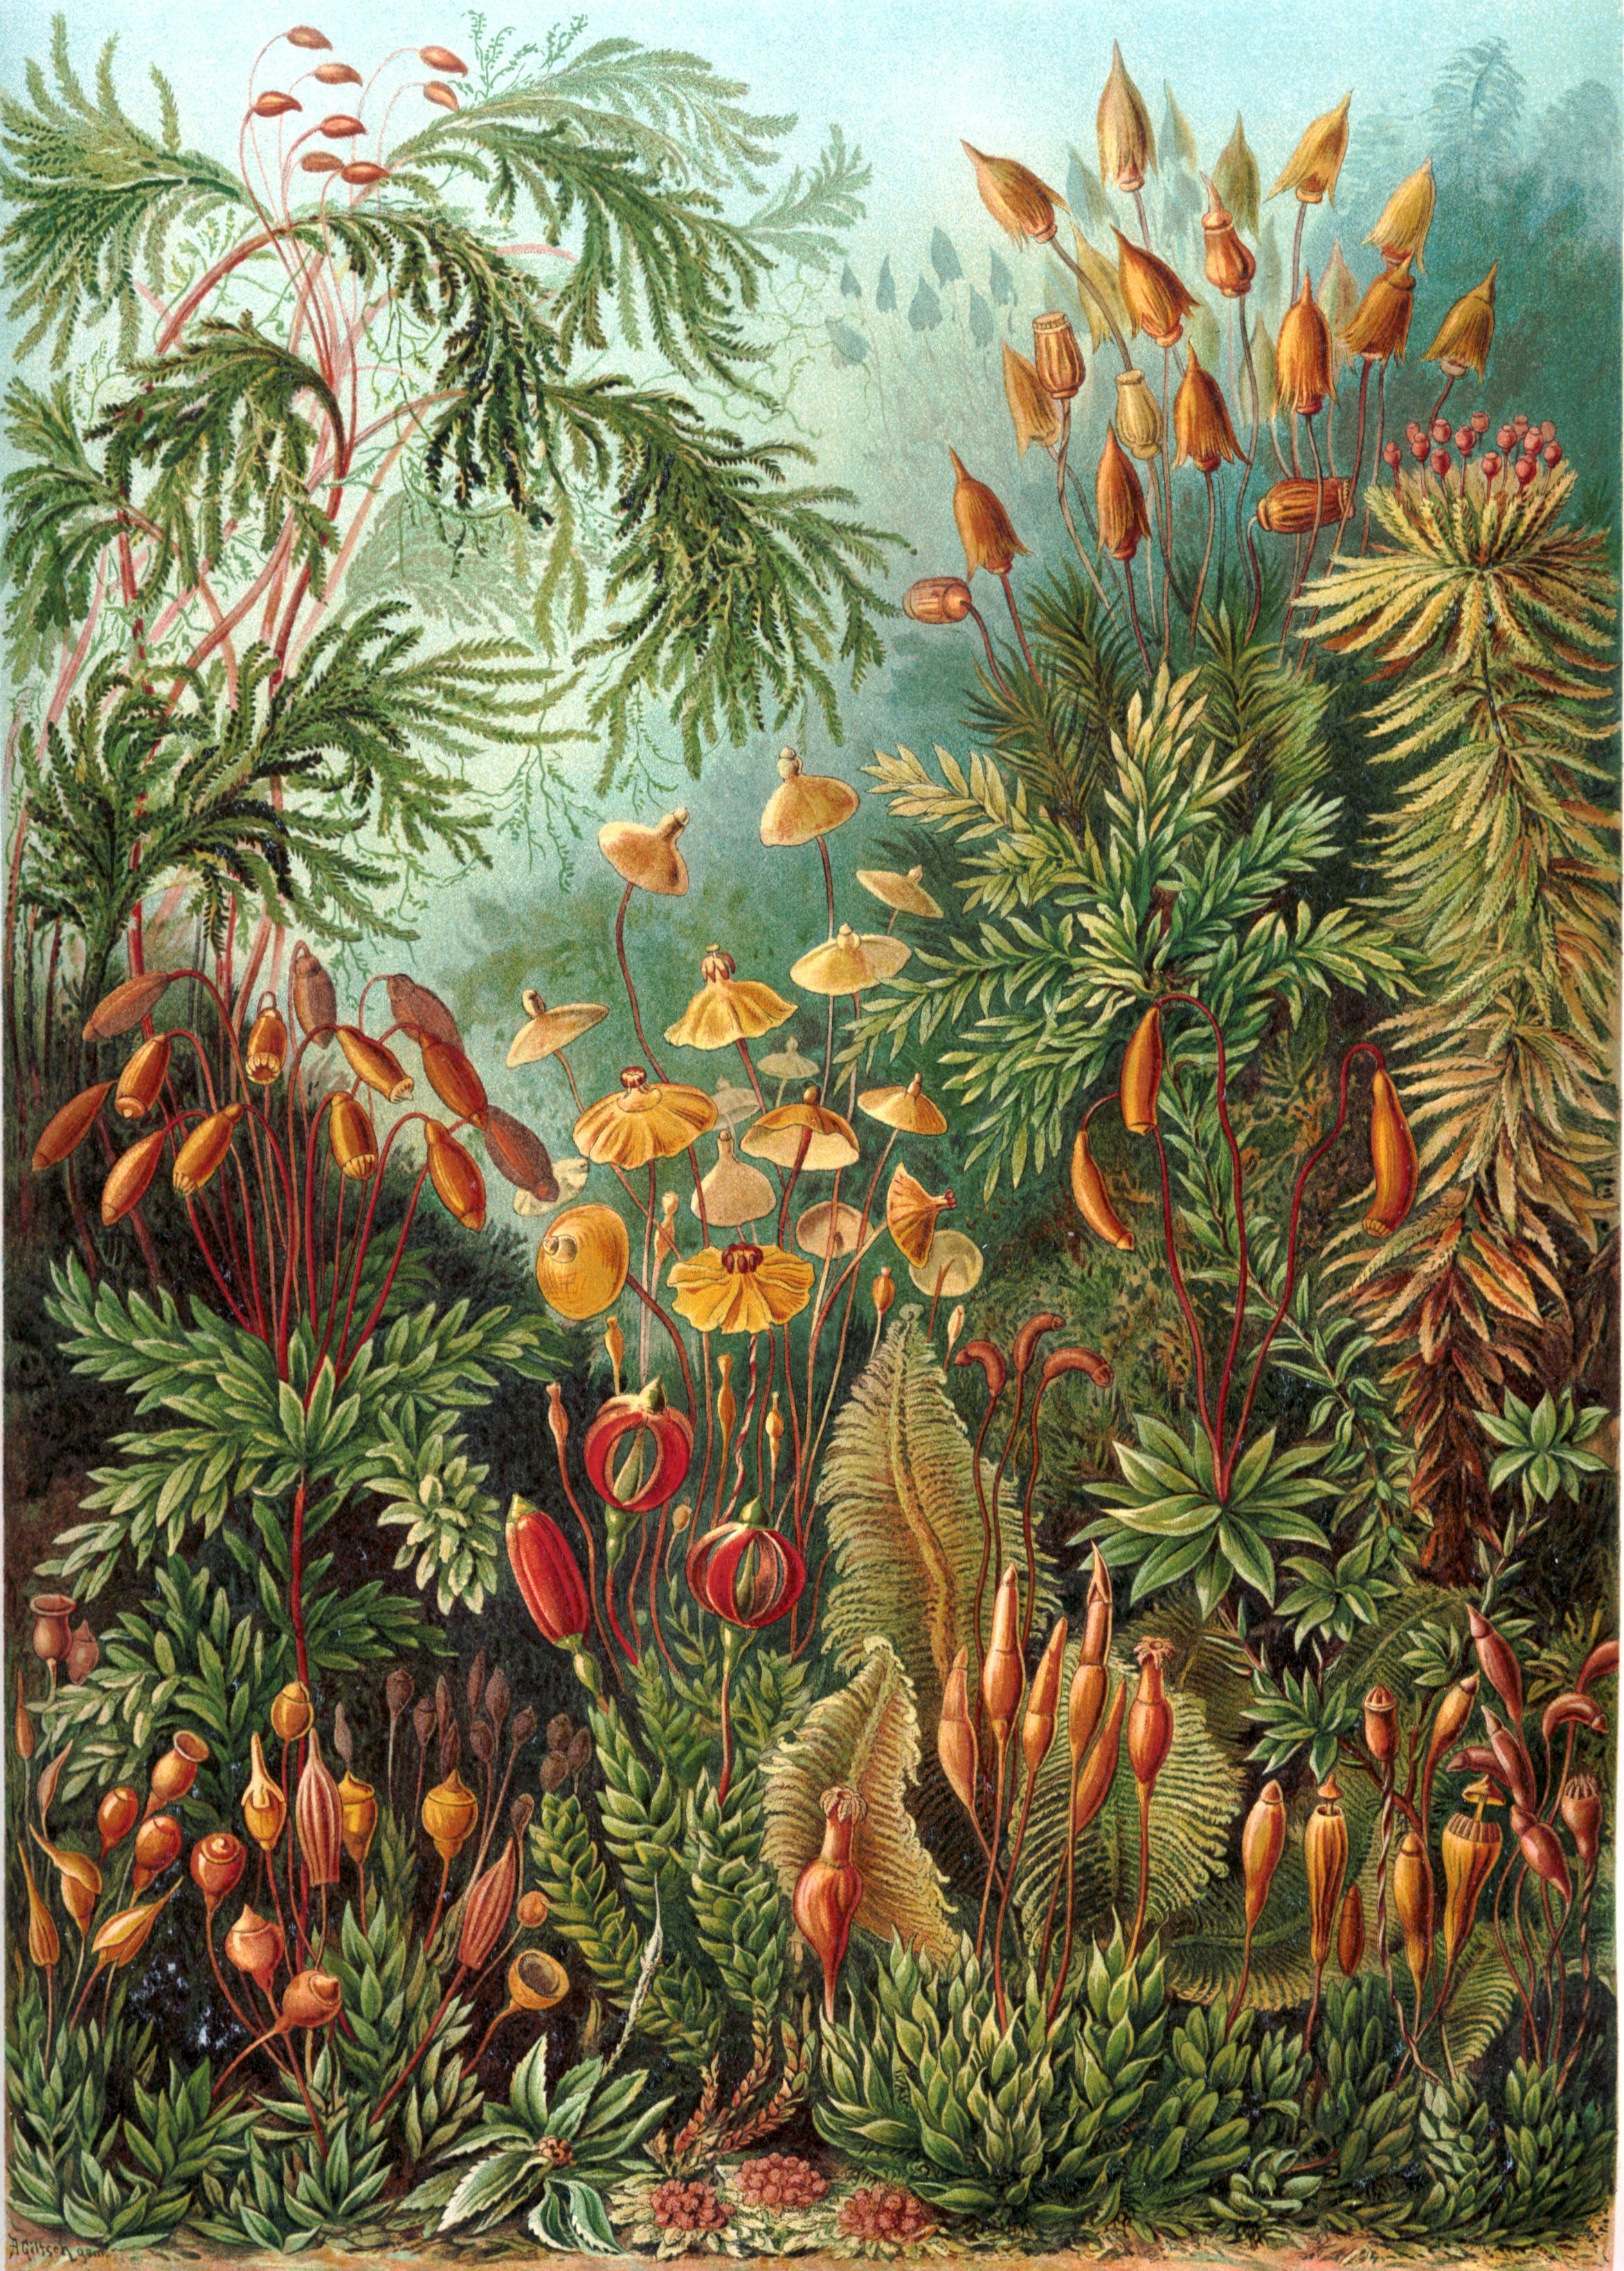
tree, branch, plant, leaf, flower, jungle, autumn, botany, flora, painting, moose, art, spruce, tapestry, modern art, grass family, woody plant, land plant, eurhynchium, haeckel muscinae, beautiful beak moose